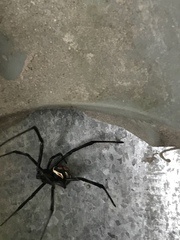
Species: Lactrodectus_hesperus